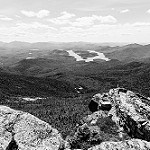
Label: B & W